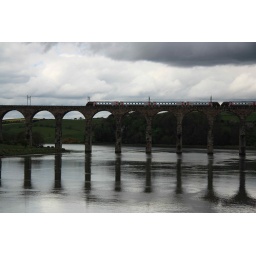
Inter city train going over bridge